Former Roycemore School building

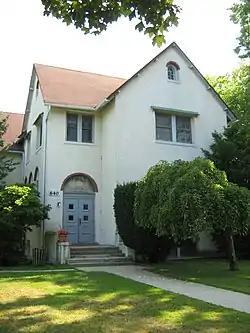

The former Roycemore School building is a Northwestern University building that is included on the National Register of Historic Places. The structure had formerly housed the Roycemore School for nearly a century, from its 1915 opening until 2012.